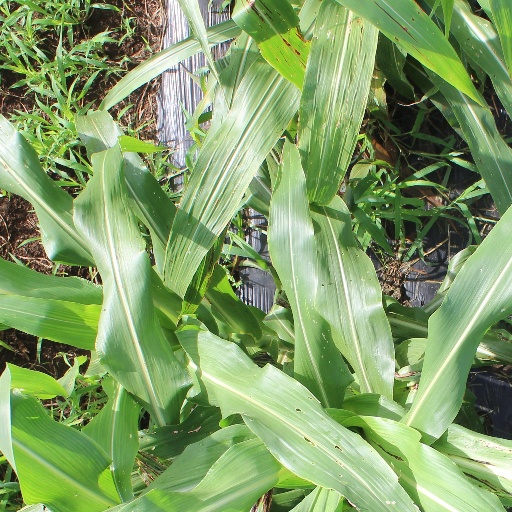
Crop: sorghum